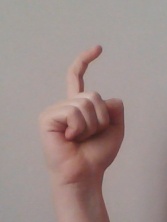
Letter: ra